Operation Oyster

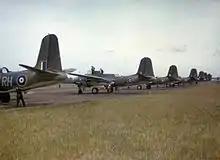
Boston bombers of 88 Squadron at RAF Attlebridge airfield, Norfolk

The order for the attack and initial plan were issued 17 November 1942. Training for the raid began immediately. Wing Commander James Pelly-Fry of 88 Squadron was chosen to lead the attack. He was an experienced pilot who had flown in Africa and been in command of 88 Squadron since the start of the year. Pelly was to fly one of the two low level lead Bostons against the Emmasingel factory, and would be the first man to the target. Circus raids by 2 Group involved from six to 30 bombers, flying at medium altitudes and rendezvousing with their fighter escorts on the way. To strike with the element of surprise, the Eindhoven raid was to be flown at low level from start to finish. Low level flight would avoid radar detection, limit the exposure to anti-aircraft fire and make it more difficult for German fighters to attack.